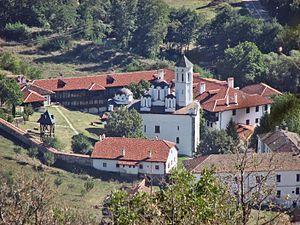
La République socialiste de Macédoine est une ancienne république socialiste membre de l'ancienne République fédérative socialiste de Yougoslavie. Après la transition du système socialiste à un régime parlementaire en 1990, la République modifie son nom en 1991 pour devenir la République de Macédoine. Avec le début de la dislocation de la Yougoslavie, elle déclare sa pleine indépendance le 8 septembre 1991.
Klenike est un village de Serbie situé dans la municipalité de Bujanovac, district de Pčinja. En 2002, il comptait 268 habitants, tous serbes.
Le monastère de Prohor Pčinjski est un monastère orthodoxe serbe situé à Klenike, dans la municipalité de Bujanovac et dans le district de Pčinja en Serbie. Il est inscrit sur la liste des monuments d'importance exceptionnelle de la République de Serbie.